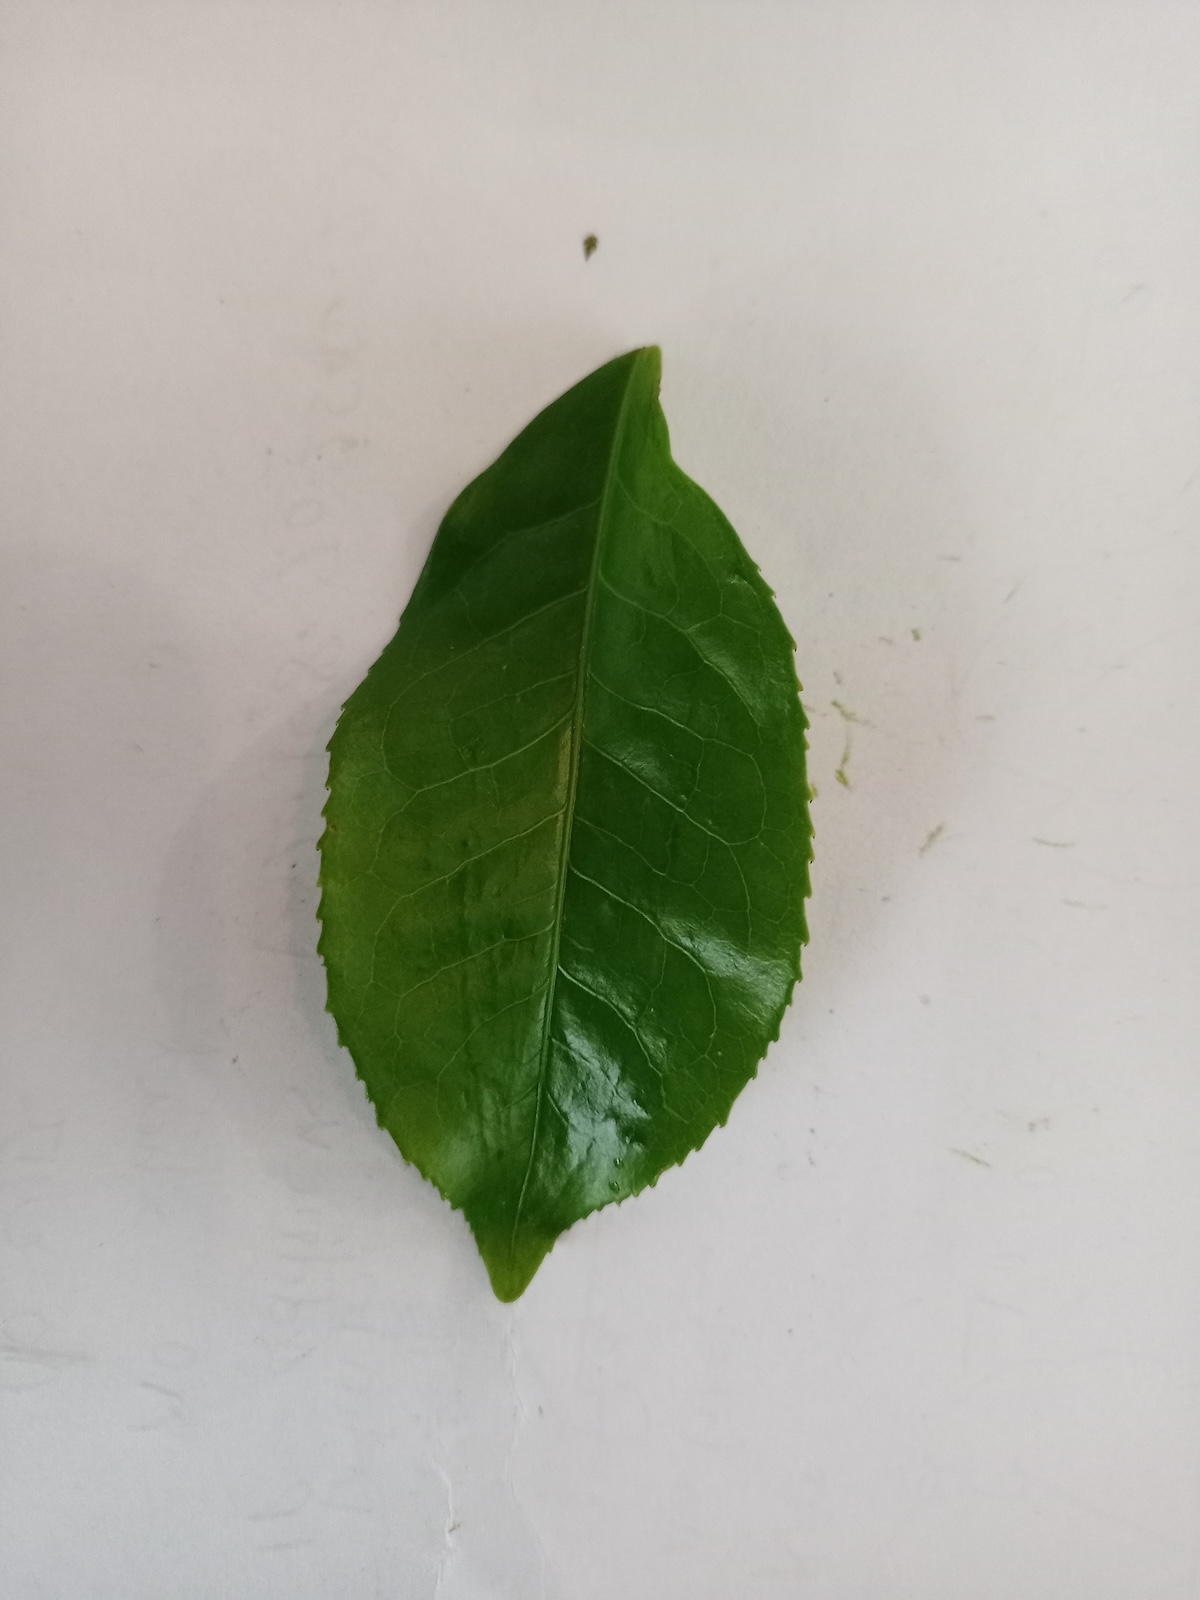
Label: Healthy leaf